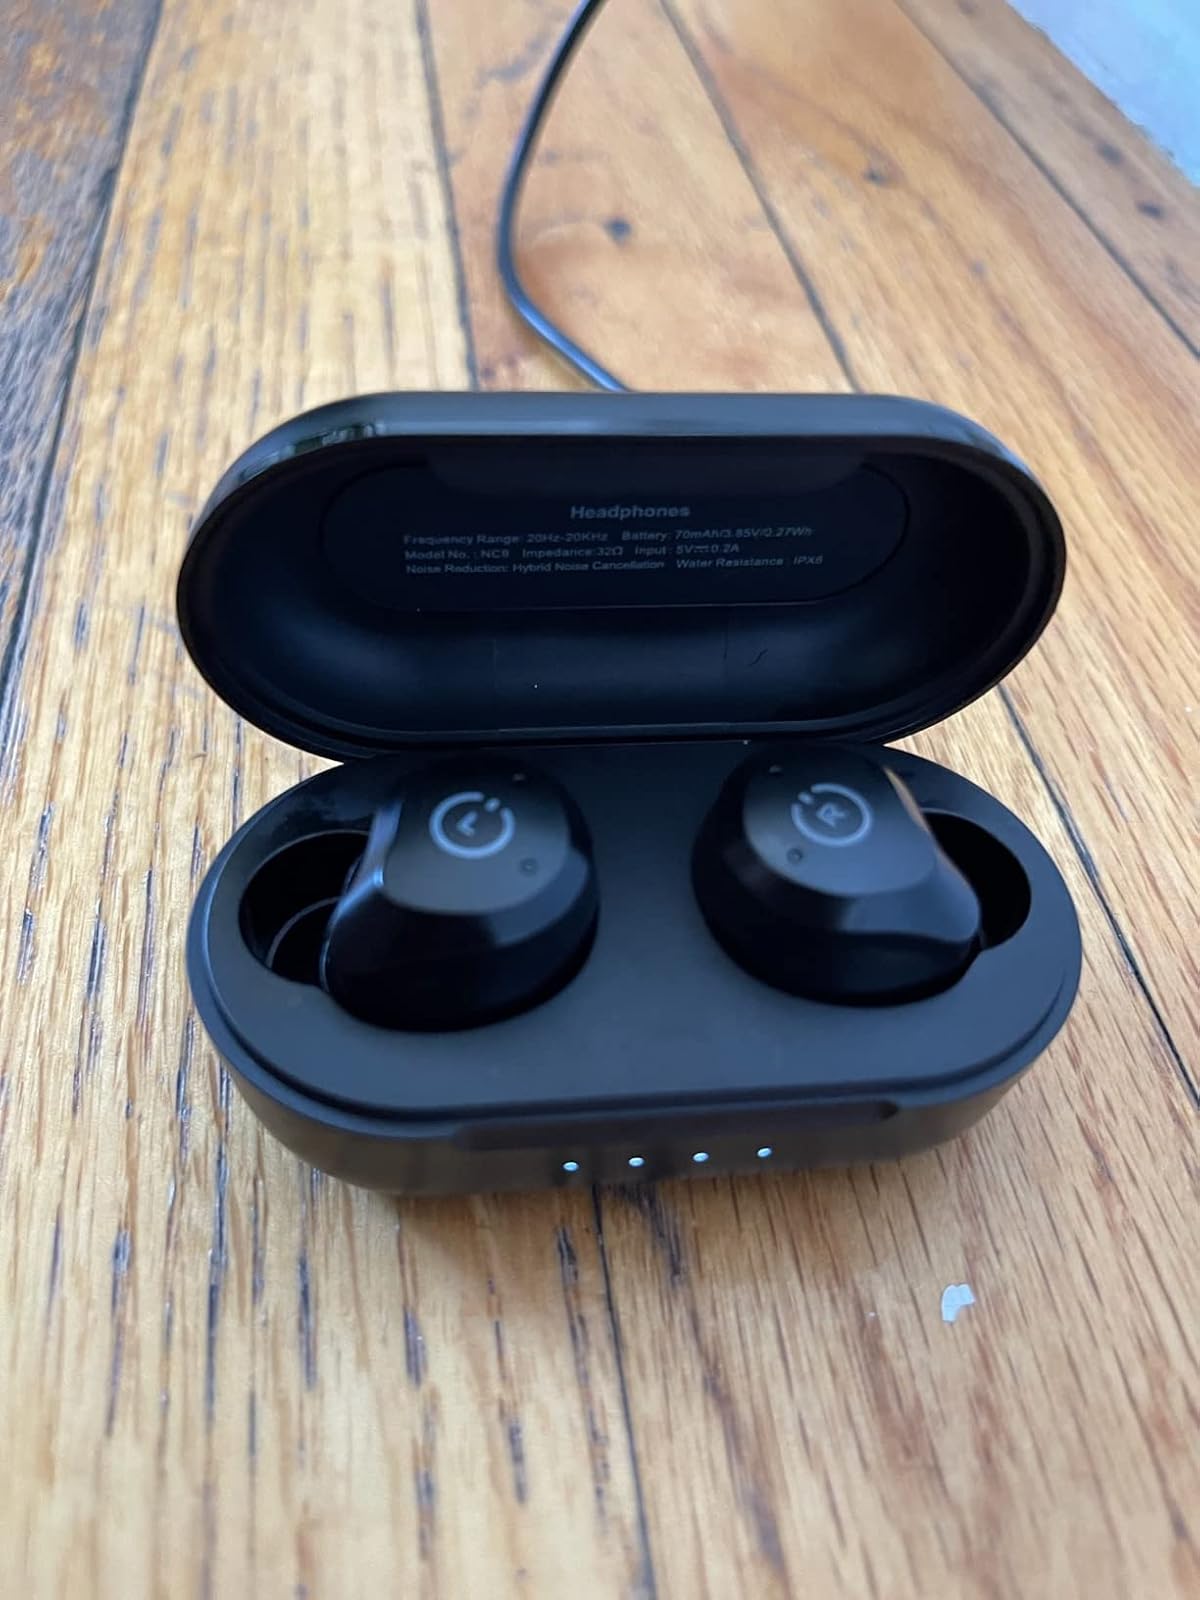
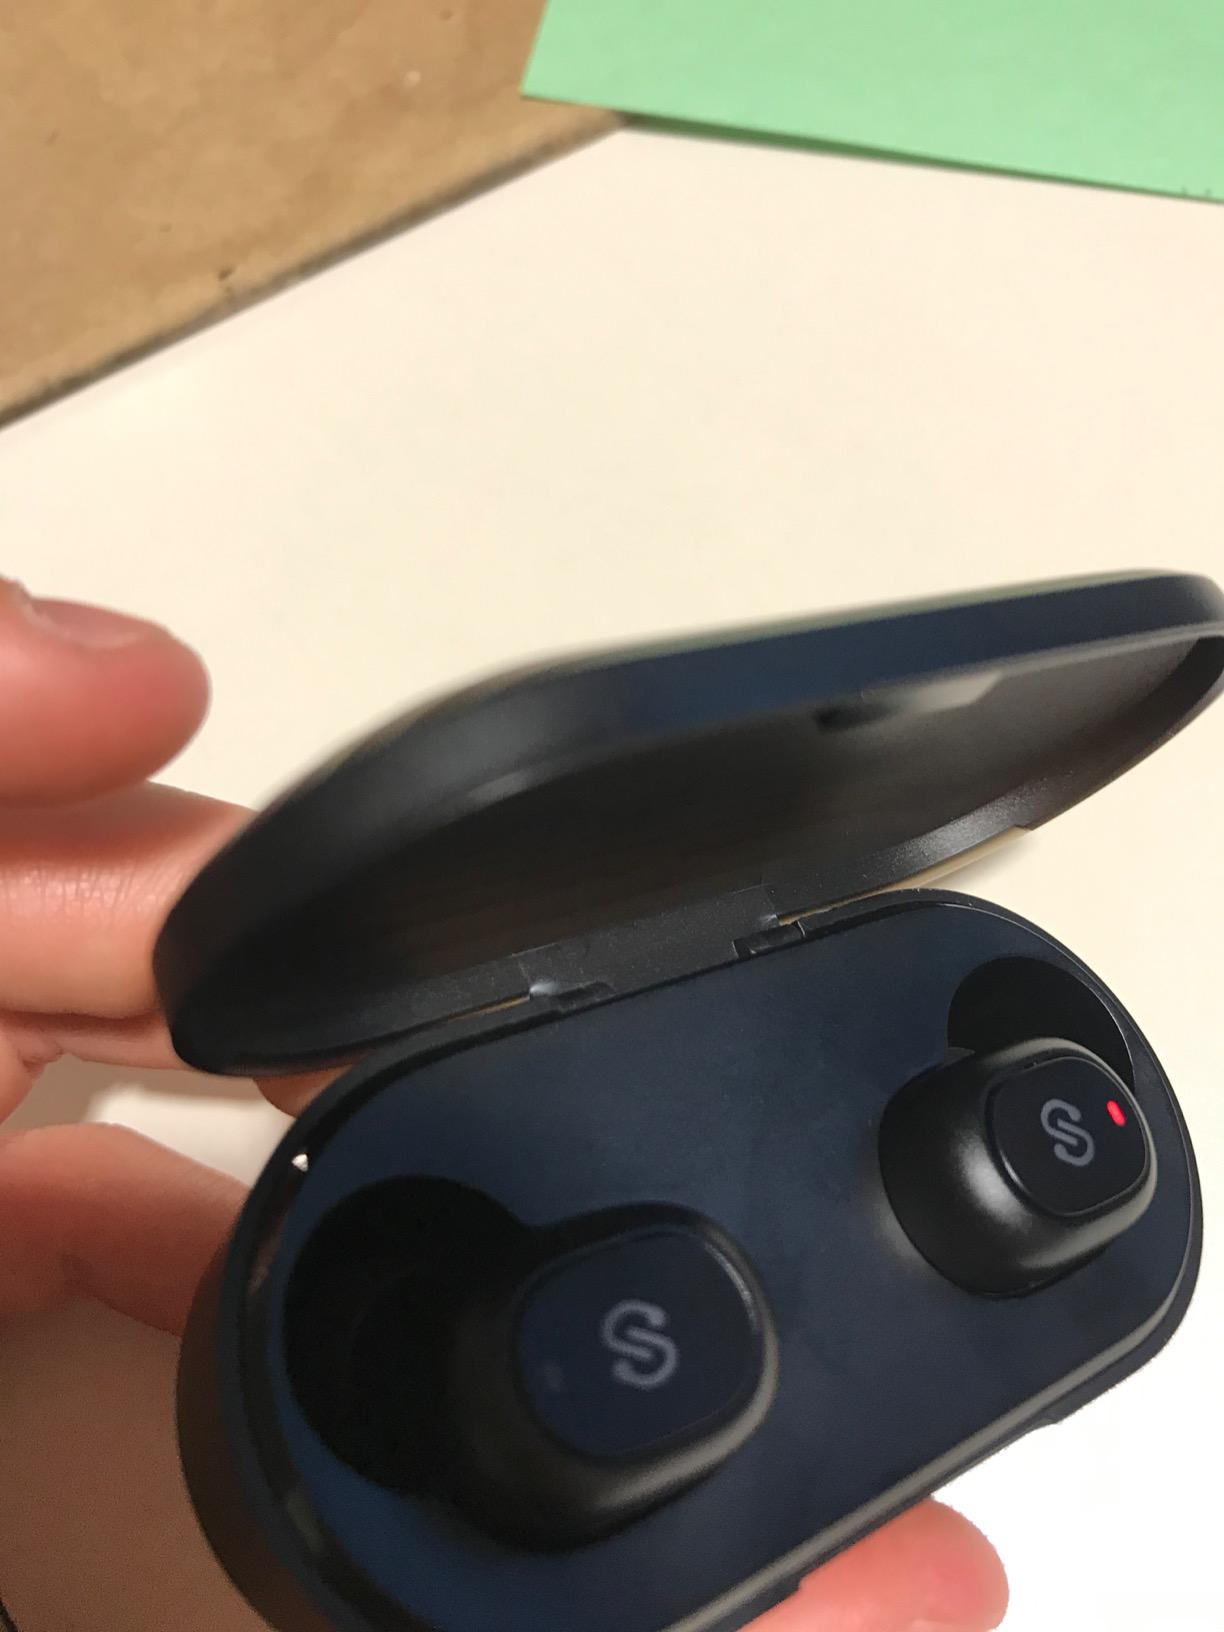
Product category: earbuds
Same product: no